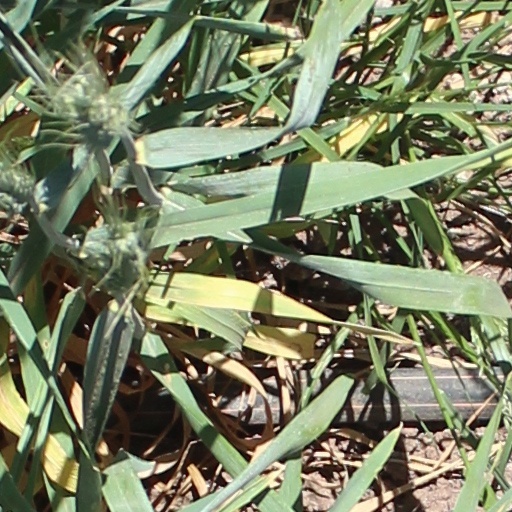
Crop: wheat